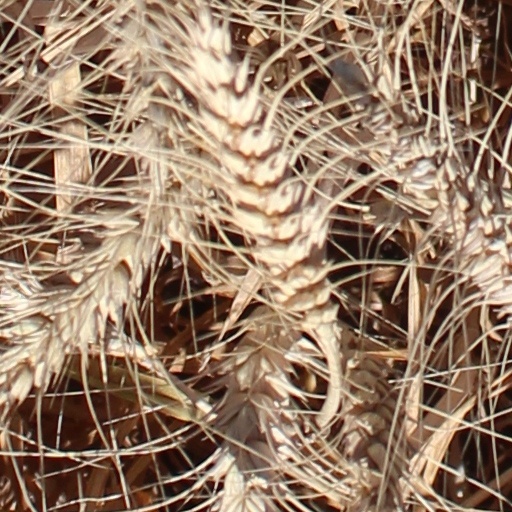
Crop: wheat